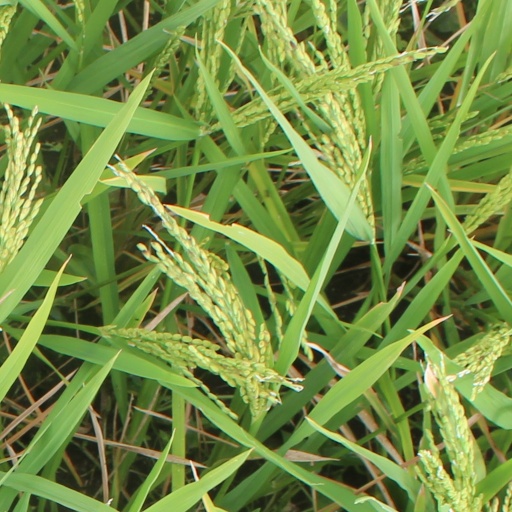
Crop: rice